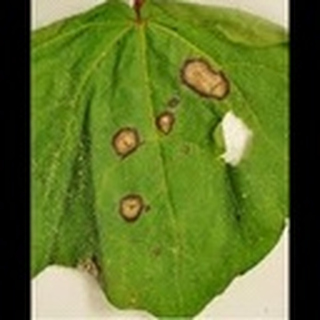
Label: cotton_target_spot